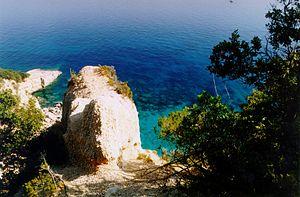
Ispuligidenìe, également connue sous le nom de Cala Mariolu est une crique du golfe d'Orosei, qui fait partie du territoire de la municipalité de Baunei, dans la province de Nuoro, en Sardaigne. Elle est située immédiatement au nord de Punta Ispùligi ce qui la sépare de la Spiaggia dei Gabbiani voisine.
Le parc national du Gennargentu ou parc national du Golfe d'Orosei et du Gennargentu, est un parc national italien situé en Sardaigne.